New York State Route 51

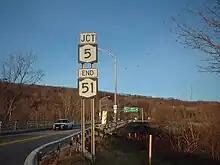
NY 51 approaching the junction with NY 5 in Herkimer

At the eastern end of East Whitfield, NY 51 turns north off of US 20, continuing north through the rural parts of Winfield. Crossing a former railroad line, the route bypasses Cedarville Station, which is connected via a junction with Chepachet Road (CR 75). Crossing the Unadilla River for the third time since Mount Upton, the route turns northward past the hamlet of Chepachet before crossing into the town of Columbia and soon into the town of Litchfield. In Litchfield, NY 51 reaches the intersection with Jordanville Road (CR 18), where it turns westward and soon reaches the junction with Wall Street (CR 79), where it turns northward once again.